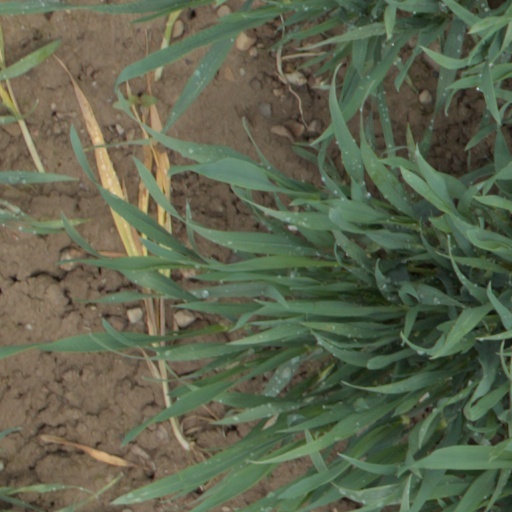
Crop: wheat